Thomas Leigh (Lord Mayor)

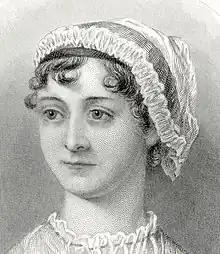
Thomas Leigh's descendants include Jane Austen

Sir Thomas Leigh's descendants include Jane Austen through her mother Cassandra Leigh, the Leigh baronets and the Barons Leigh of Stoneleigh, the Earls of Chichester and the Duchess of Dudley.